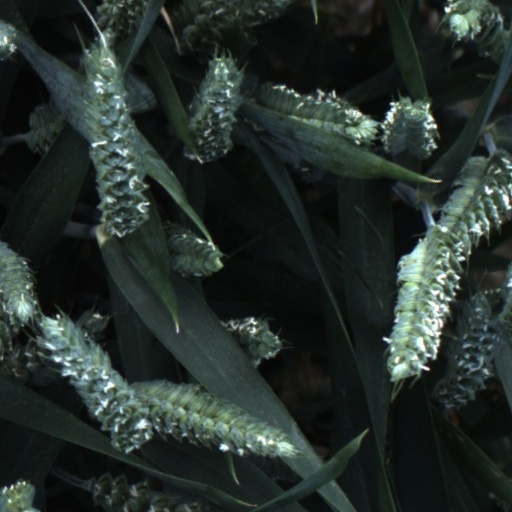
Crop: wheat